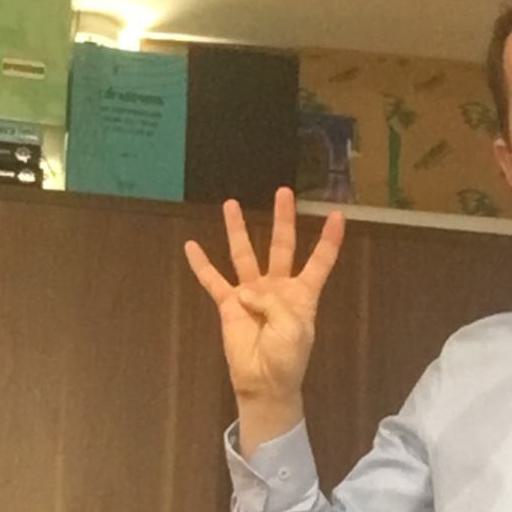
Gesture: four